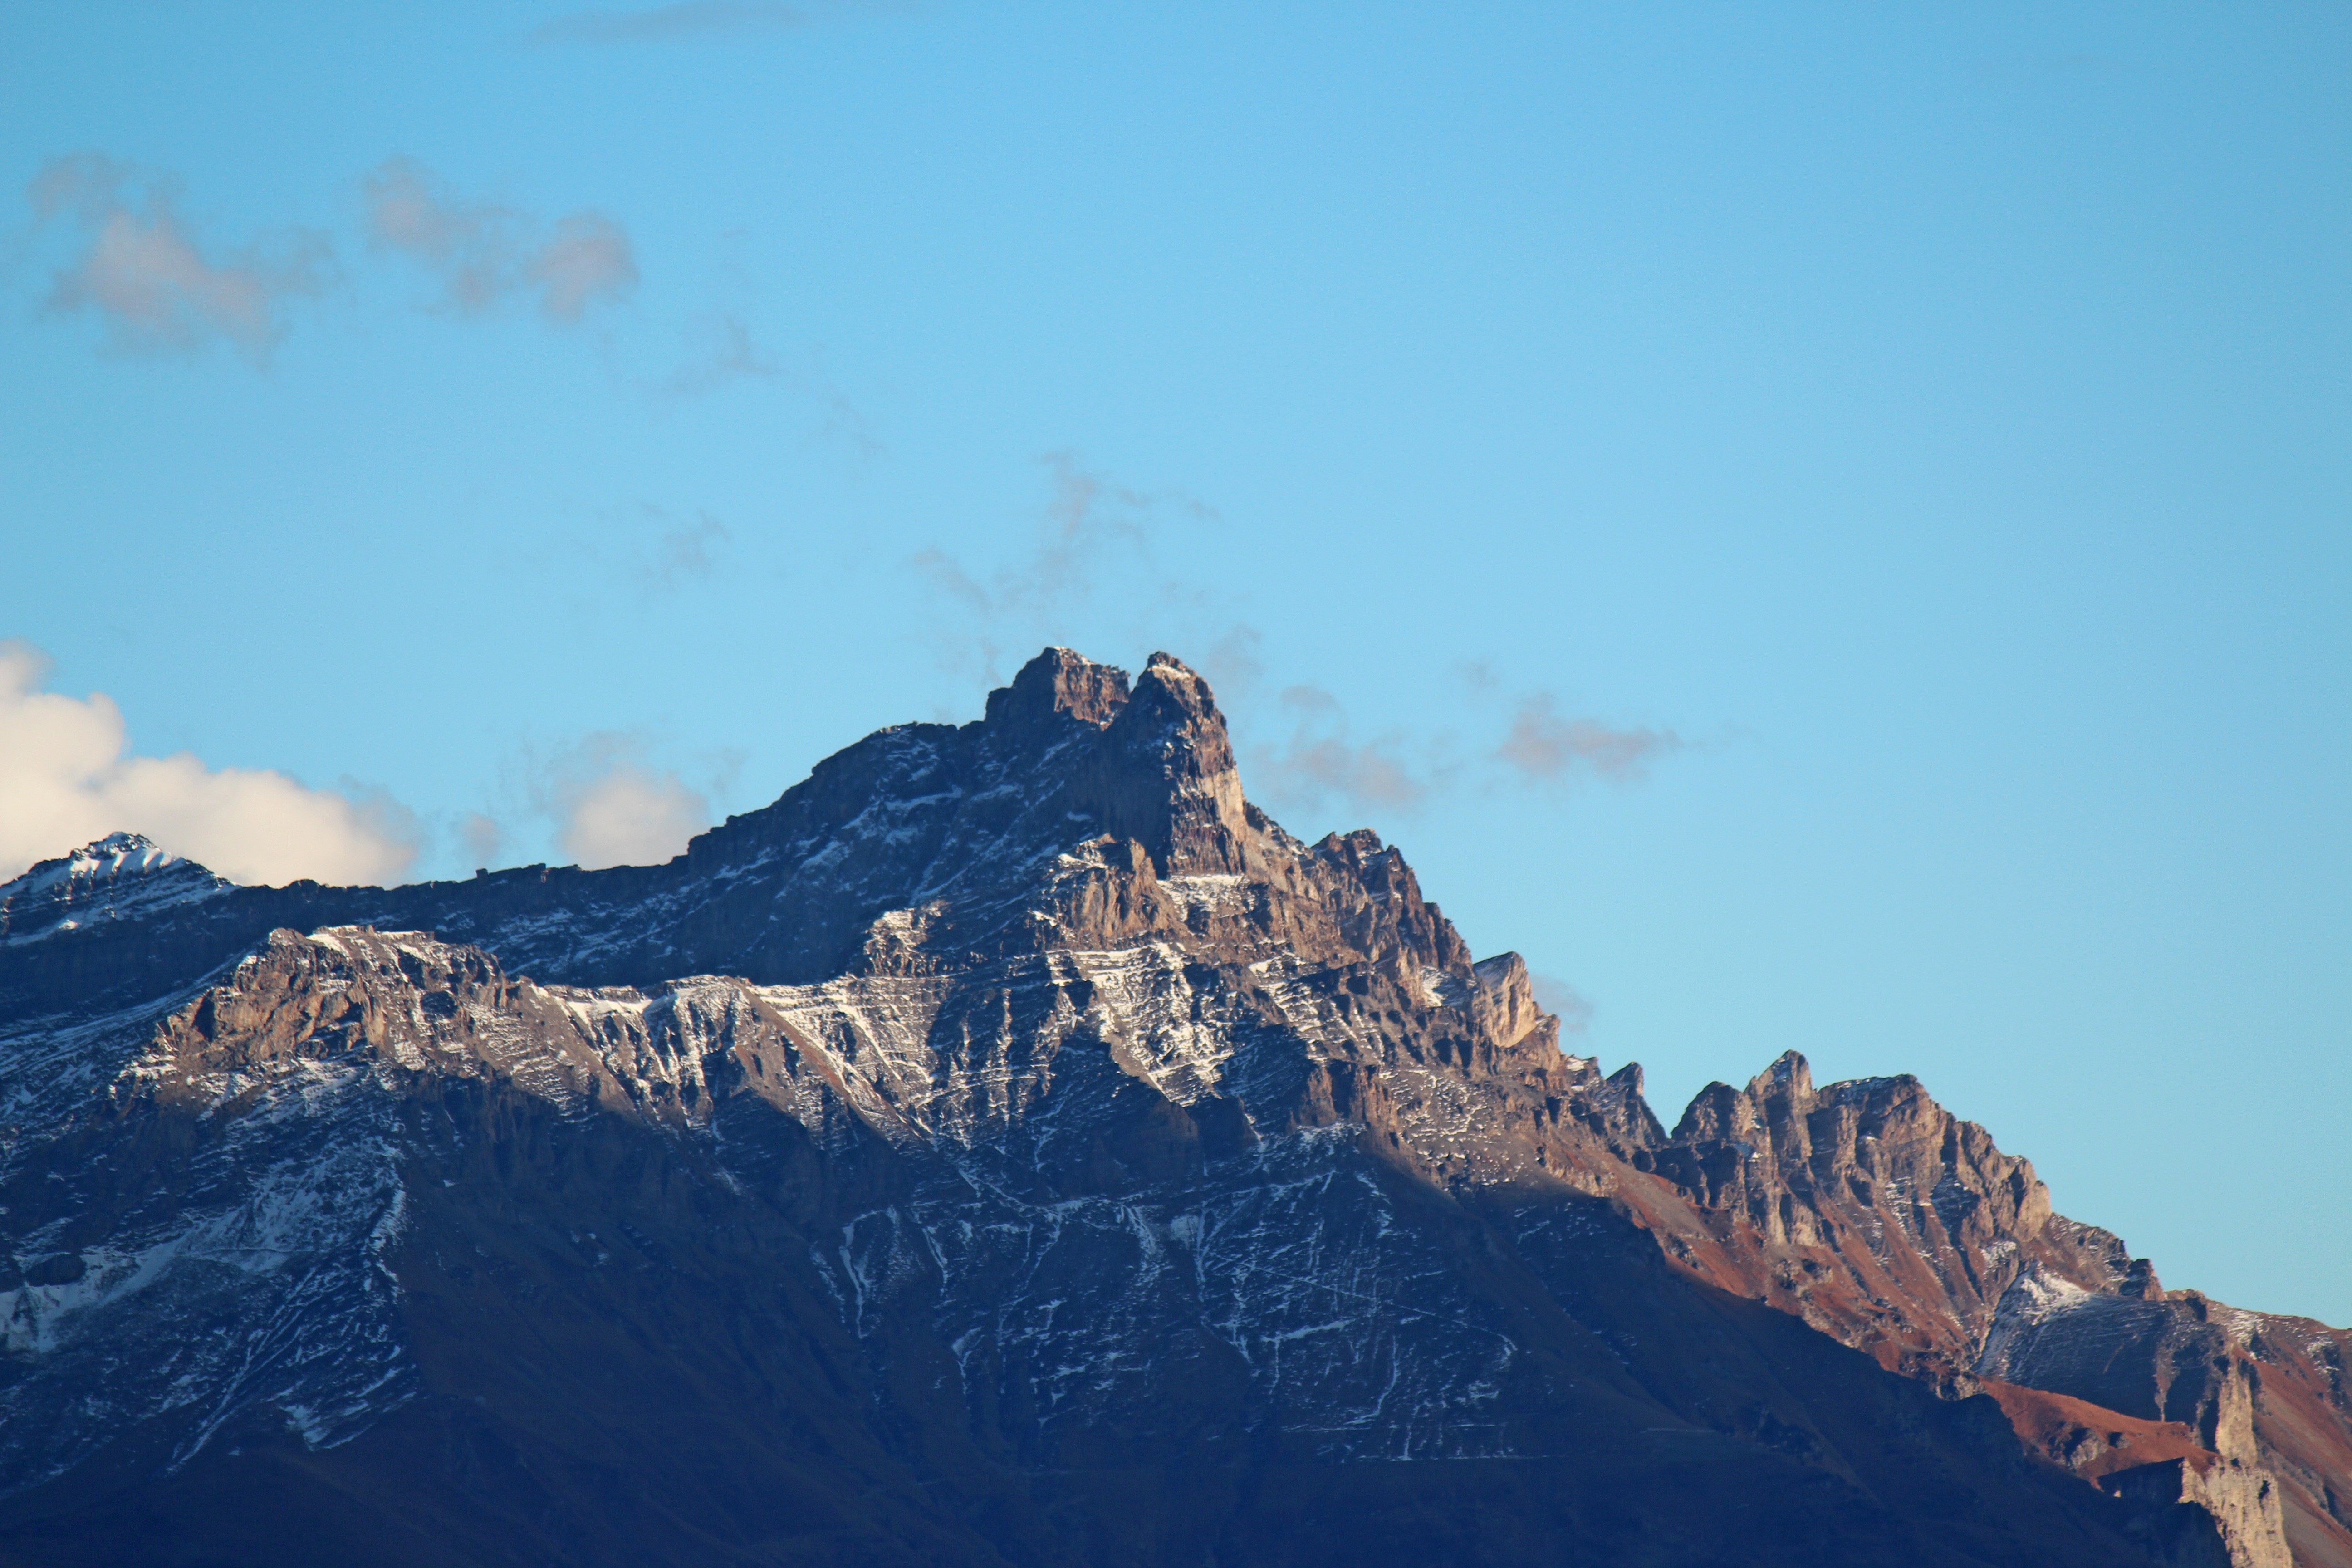
nature, mountain, snow, sky, adventure, mountain range, cliff, terrain, ridge, summit, alps, switzerland, landform, teeth of morcles, geographical feature, mountainous landforms